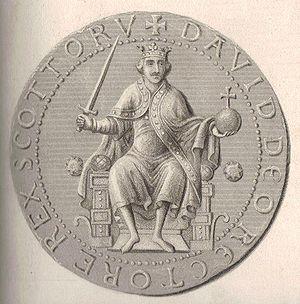
David Iᵉʳ, ou Dabíd mac Maíl Choluim, Daibhidh I mac [Mhaoil] Chaluim en gaélique, est prince de Cumbria de 1113 à 1124, puis roi d'Écosse de 1124 à sa mort. Fils cadet de Malcolm III et sainte Marguerite d'Écosse, David passe la majeure partie de son enfance en Écosse, mais est envoyé en Angleterre pour sa protection à partir de 1093. Pendant qu'en Écosse une guerre de succession fait rage, il rejoint la maison du futur Henri Iᵉʳ d'Angleterre, où il s'imprègne de la culture anglo-normande.
La révolution davidienne est un terme utilisé par certains historiens pour qualifier les grands changements qu'a connus le Royaume d'Écosse durant le règne de David Iᵉʳ d'Écosse. Ces changements comprennent notamment des créations de burghs, la mise en place effective de la réforme grégorienne, la fondation de monastères, la normandisation du gouvernement écossais et l'introduction du féodalisme par le biais des chevaliers normands et anglo-normands.